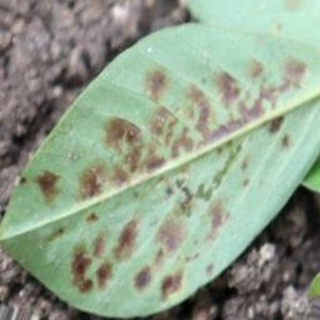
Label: groundnut_rust